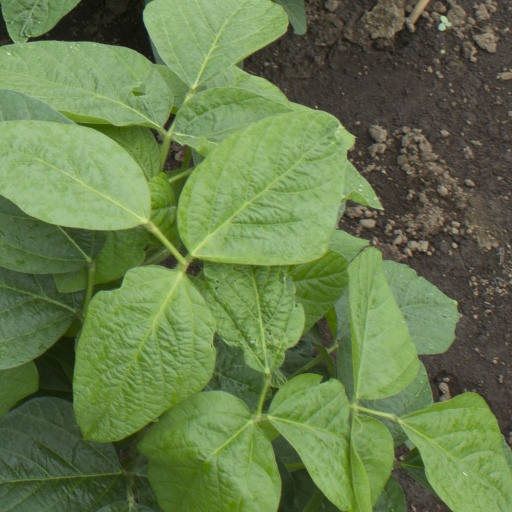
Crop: soybean